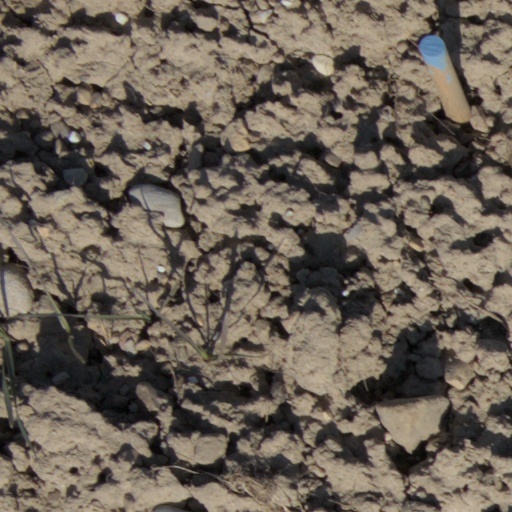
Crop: wheat